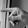
ASL letter: P